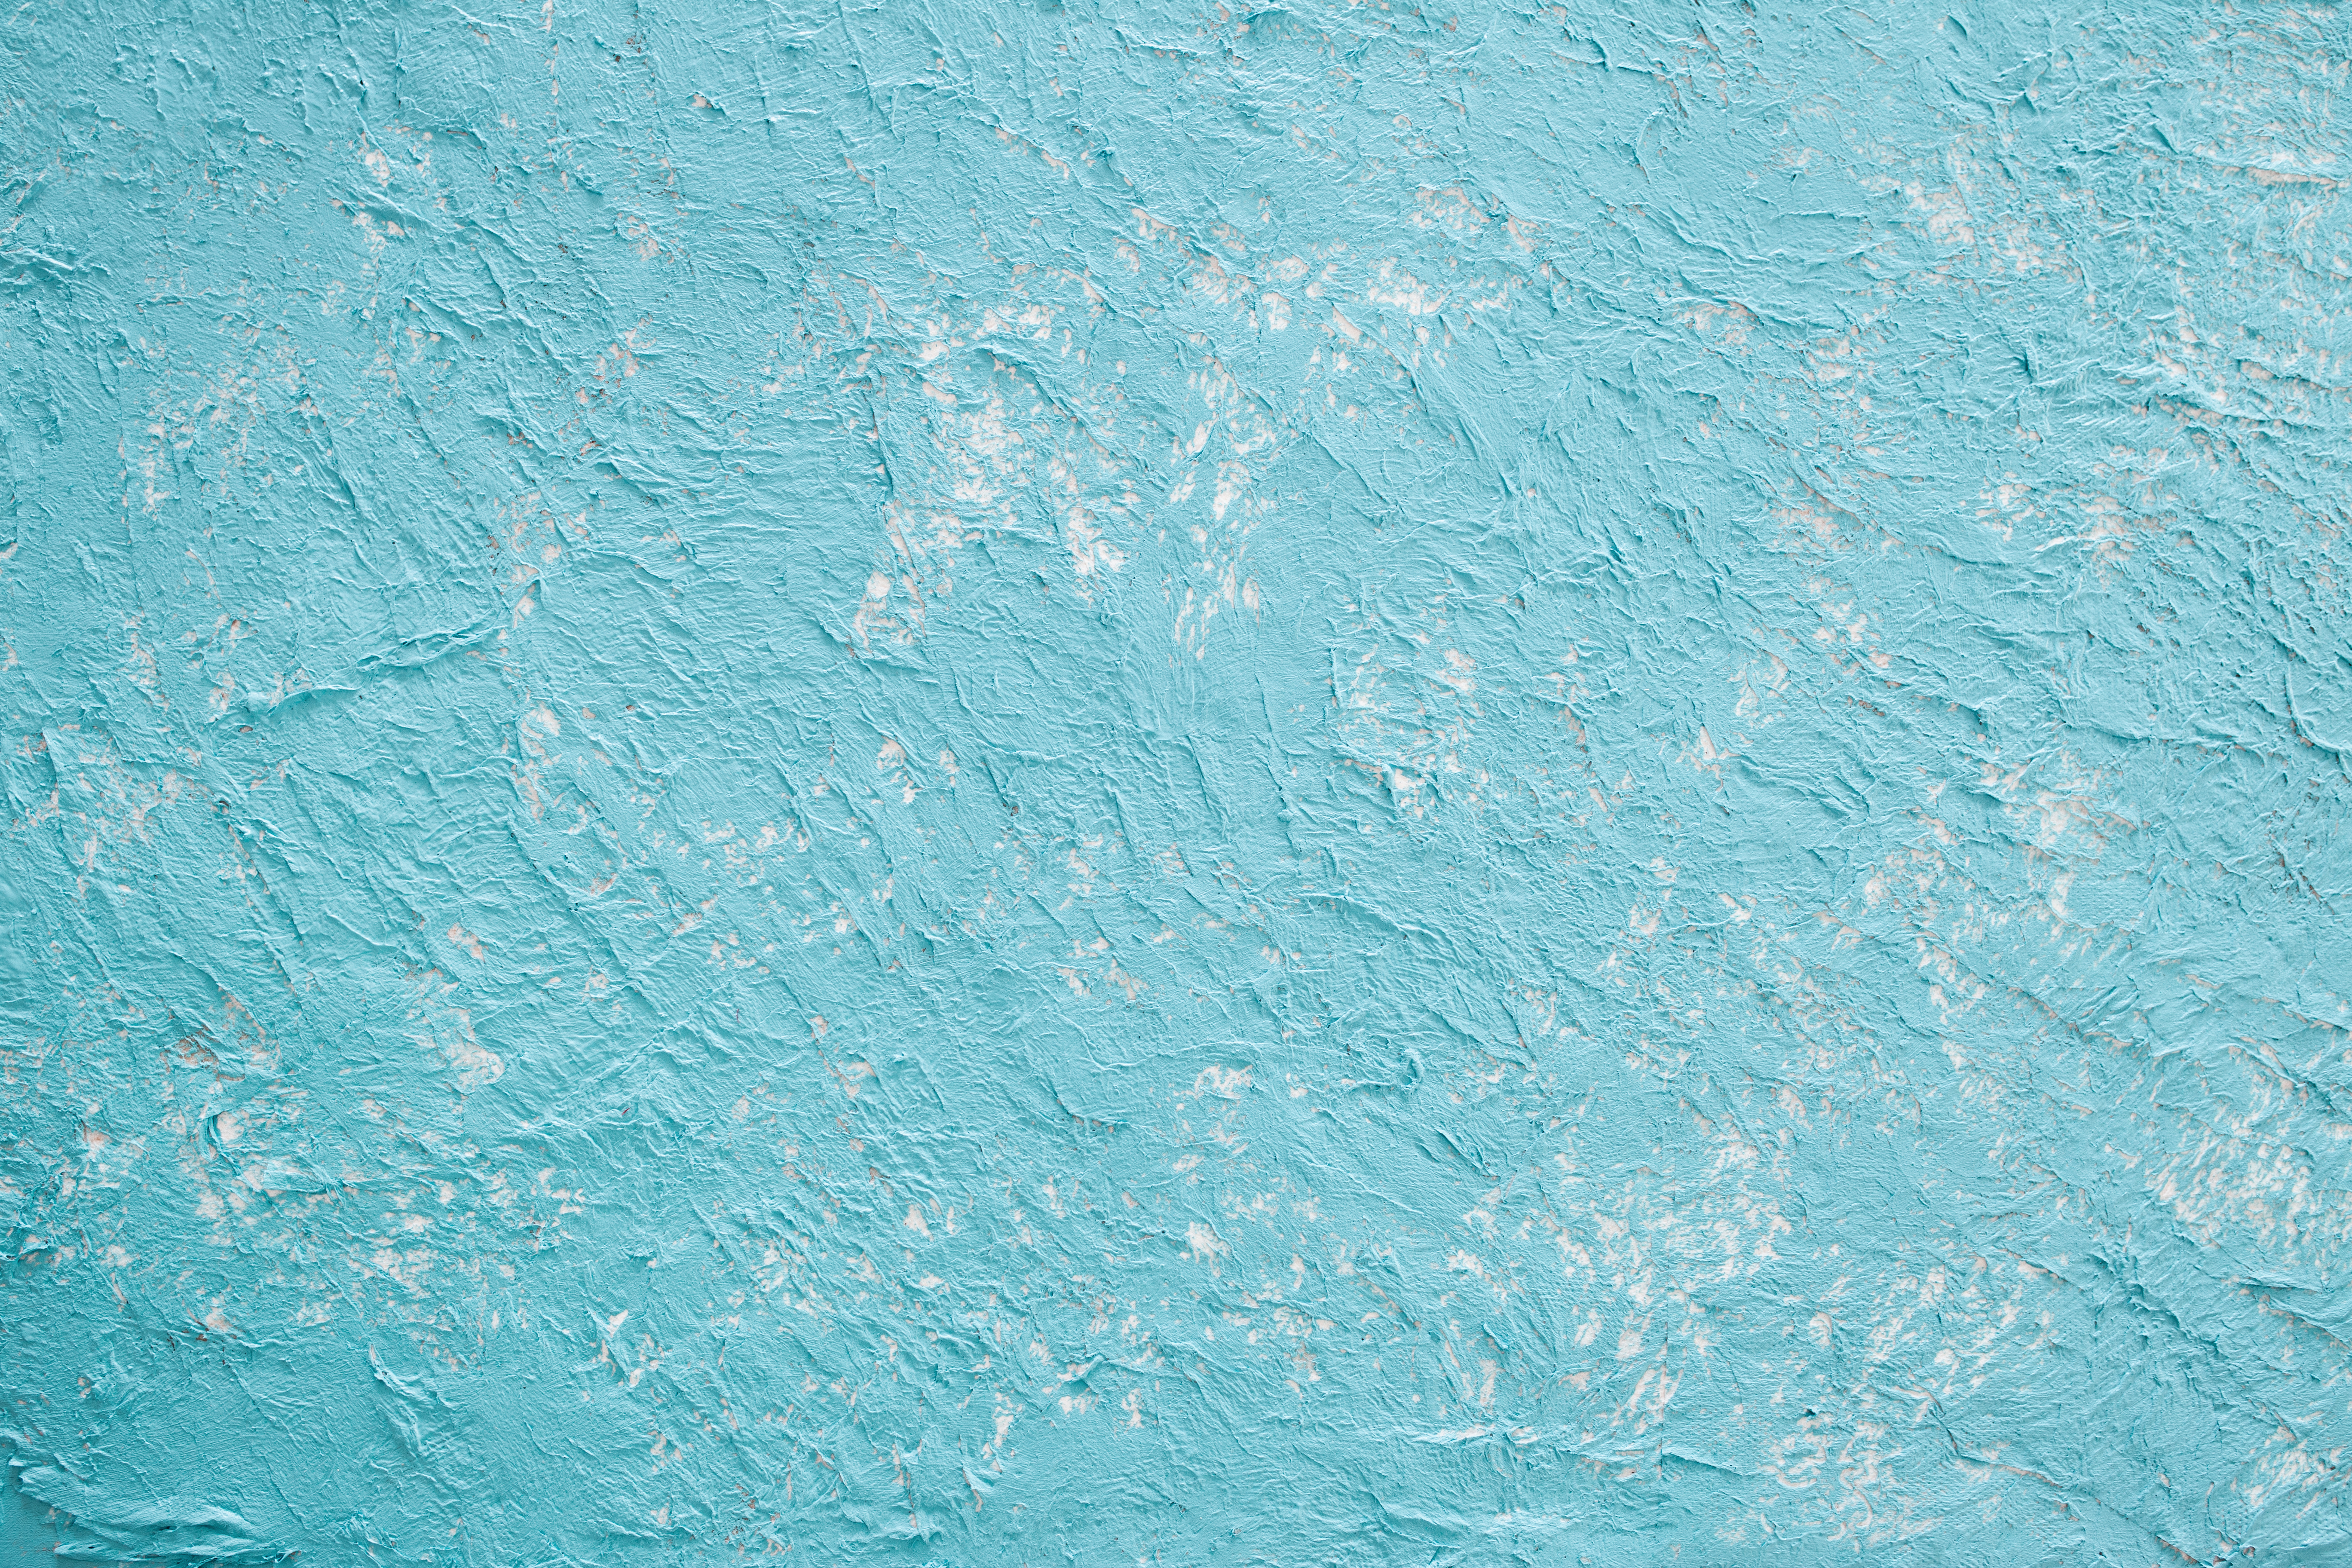
colour, light blue, background, texture, blue, azure, aqua, electric blue, pattern